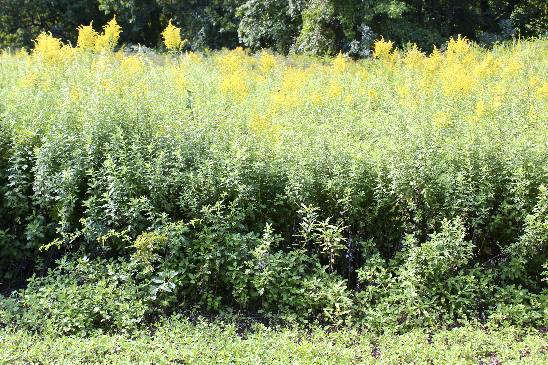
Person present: No